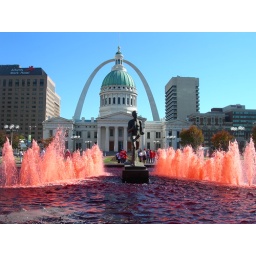
The water ran red in the fountain to honor the Cardinal's participation in the World Series.